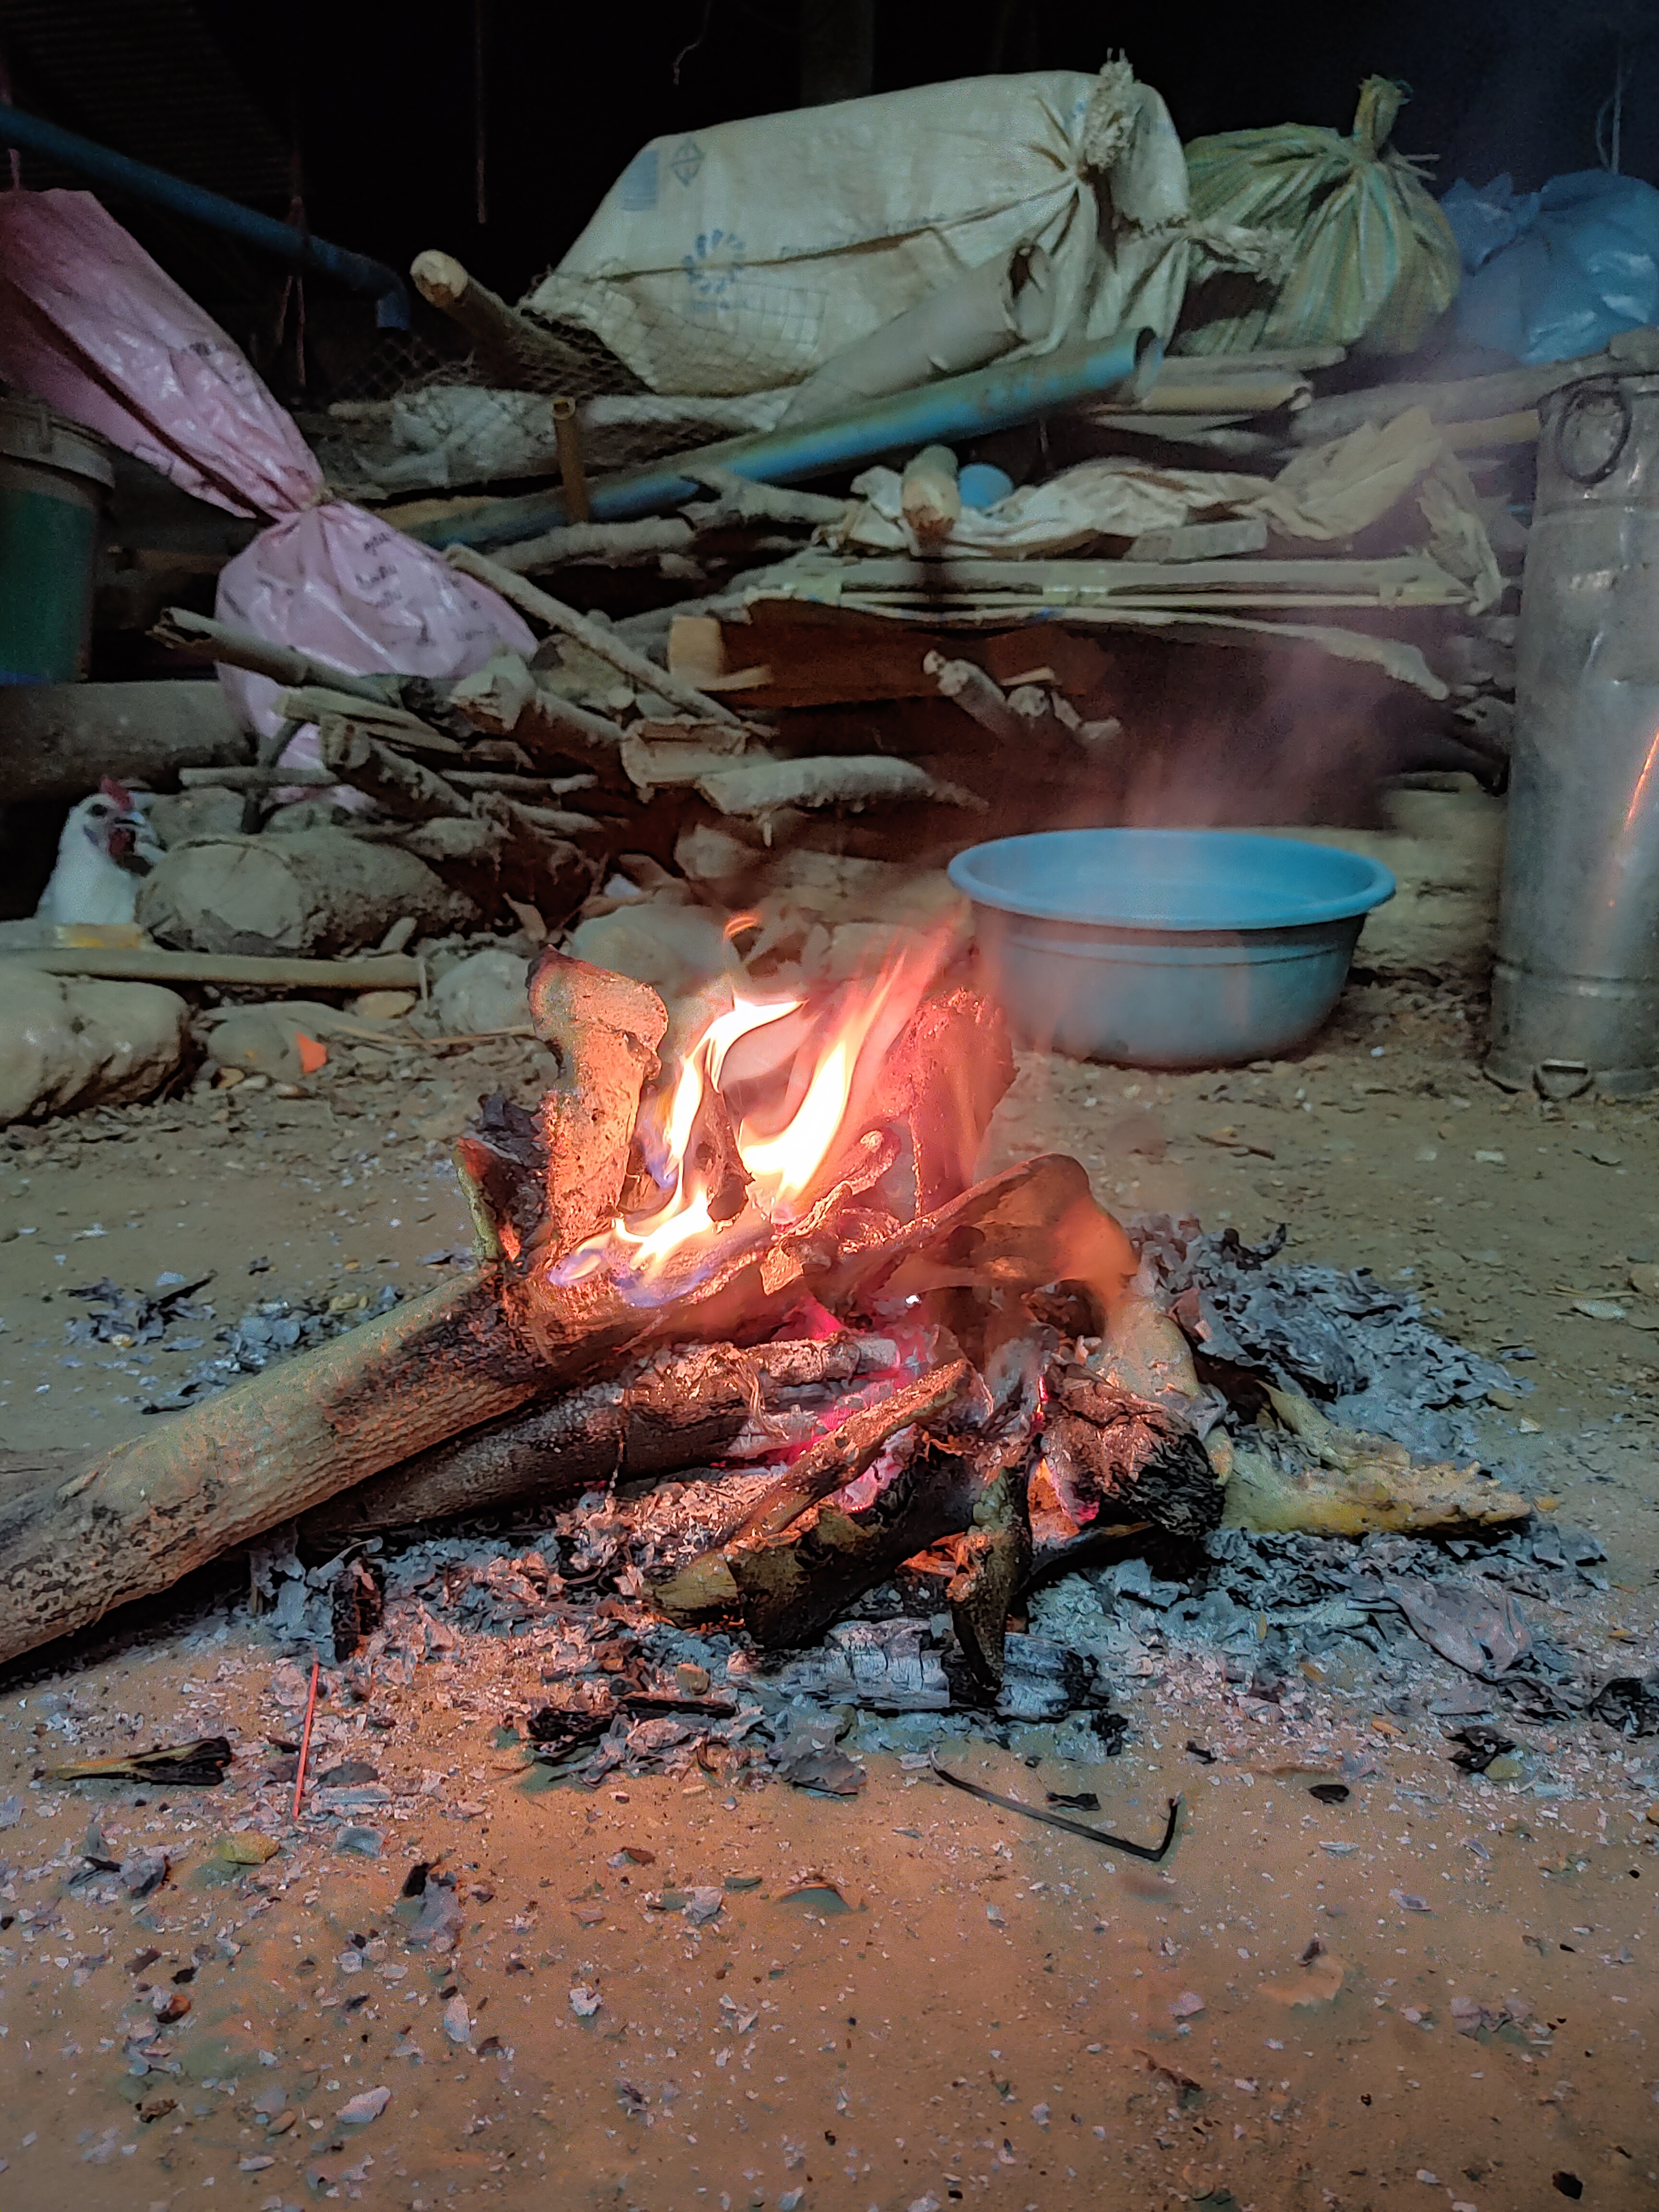
food, fire, heat, ash, campfire, flame, flesh, bonfire